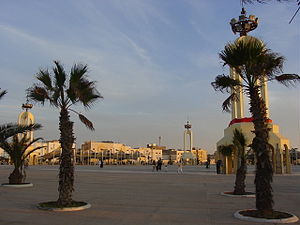
El Aaiún
Laayoune er en by i Vestsahara og navnet på en tidligere spansk koloni. Siden Marokkos besættelse af Vestsahara i 1976 er Laayoune hovedstad i den marokkanske Laâyoune-Boujdour-Sakia El Hamra-region. Sahrawi Republikken har også proklameret Laayoune som sin retlige hovedstad.